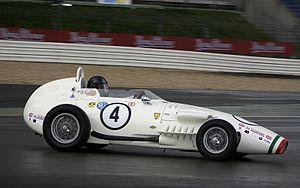
La Stanguellini a été une société de construction mécanique italienne située à Modène qui s'est particulièrement distinguée dans le secteur de la compétition motocycliste et automobile.
La Formule Junior est une ancienne catégorie de voitures de course automobile. Comme son nom l'indique, dans le but de réduire les coûts, la Formule Junior était placée en dessous de la Formule 2 dans la hiérarchie des catégories de monoplaces. Elle remplaçait la Formule 3 des années 1950, mais, avec la baisse générale des cylindrées, elle vint en fait remplacer la Formule 2 de 1 500 cm³.
Joseph Siffert, couramment appelé Jo Siffert dans le milieu automobile et Seppi par ses compatriotes, est un pilote automobile suisse.
« Geki » est un pilote automobile italien né le 23 octobre 1937 à Milan et mort lors d'une course de Formule 3 disputée le 18 juin 1967 à Caserte.